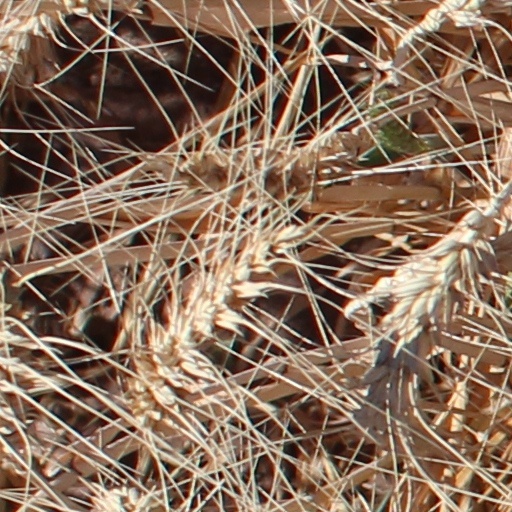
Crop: wheat